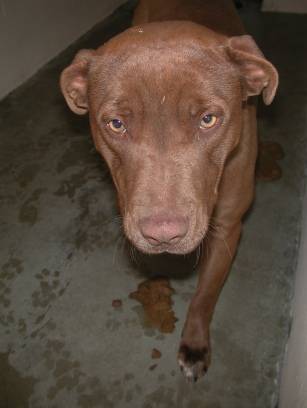
Label: dog